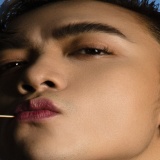
ca sĩ Soobin